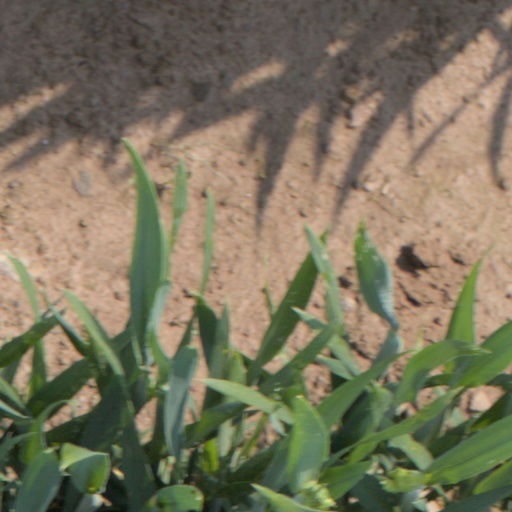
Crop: wheat